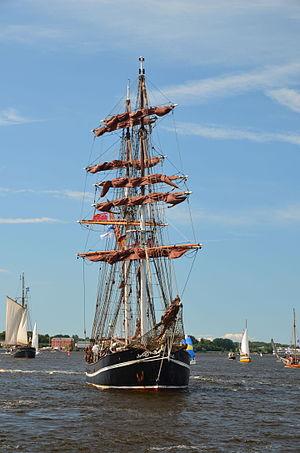
Le Eye of the Wind est un ancien caboteur allemand de 40 m, deux mâts à voiles et coque acier, construit en 1911. Goélette à hunier dans son gréement d'origine, il est transformé en brigantin, son port d'attache actuel est Jersey dans les.